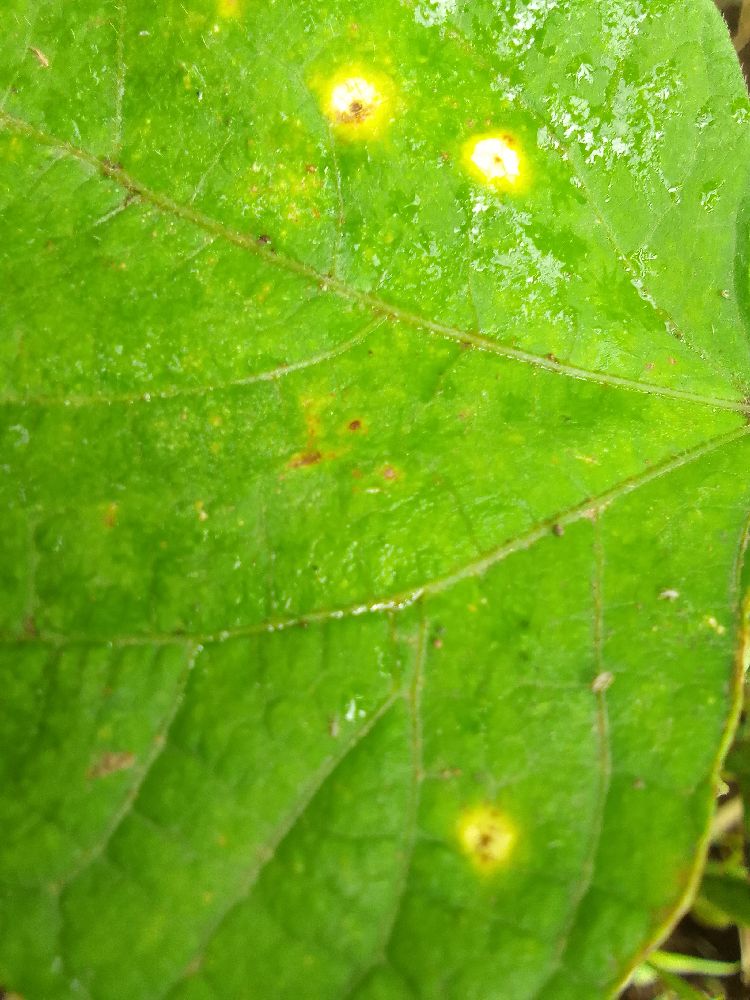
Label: rust